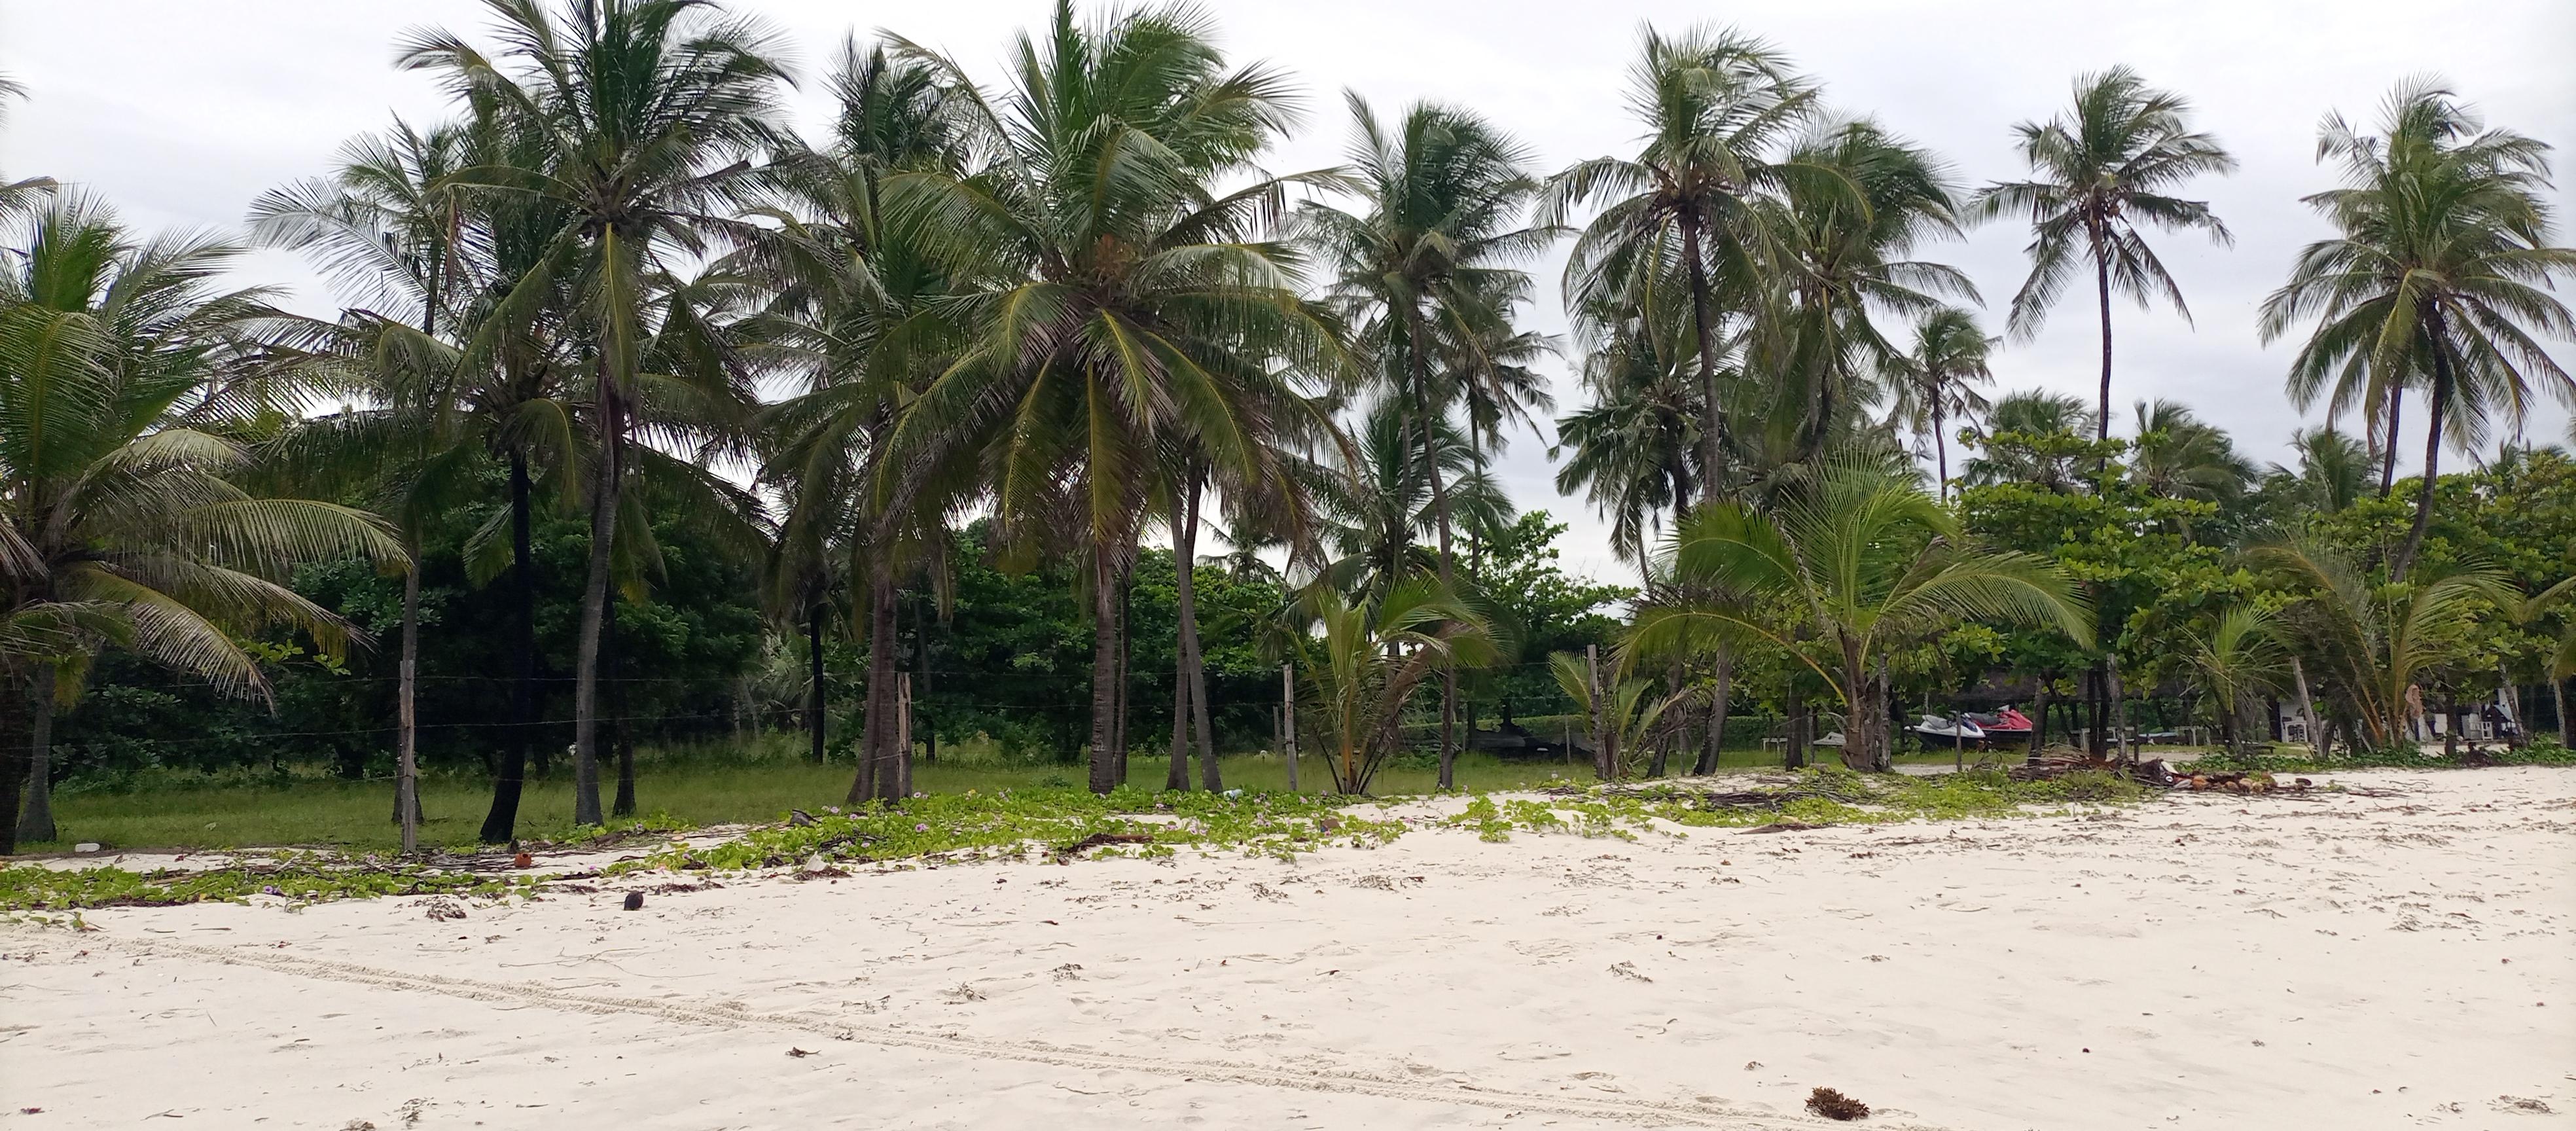
Ufuoni mwa bahari miti kadha ya minazi inaonekana ikiwa inapeperushwa na upepo. Kwa umbali tunaona majumba ambayo yamejengwa na pia nguo nyeupe na nyekundu ama vyandarua vinaonekana. Mchanga uliyotulia kuna nyayo za watu waliokuwa wakipita ama kitu kulikuwa kikivurutwa.